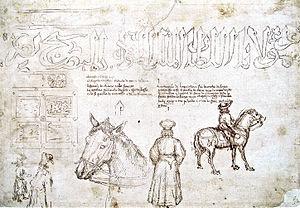
L’Empire byzantin, ainsi appelé depuis le XIXᵉ siècle pour décrire l’empire romain d'Orient du Moyen Âge, fut gouverné par la dynastie des Paléologue de 1261 à 1453, c’est-à-dire la période comprise entre la reconquête de Constantinople sur les Latins par Michel VIII Paléologue et la conquête finale de la Ville par les Ottomans conduits par Mehmed II. La dynastie des Paléologue s'est maintenue au pouvoir plus longtemps qu’aucune autre sur l’empire, parvenant à maintenir la loyauté de ses sujets en dépit du ressentiment populaire que provoqua l’union des Églises orientale et occidentale lors des conciles de Lyon et de Florence ensuite, ainsi que des déboires d’Andronic II et de Jean V.